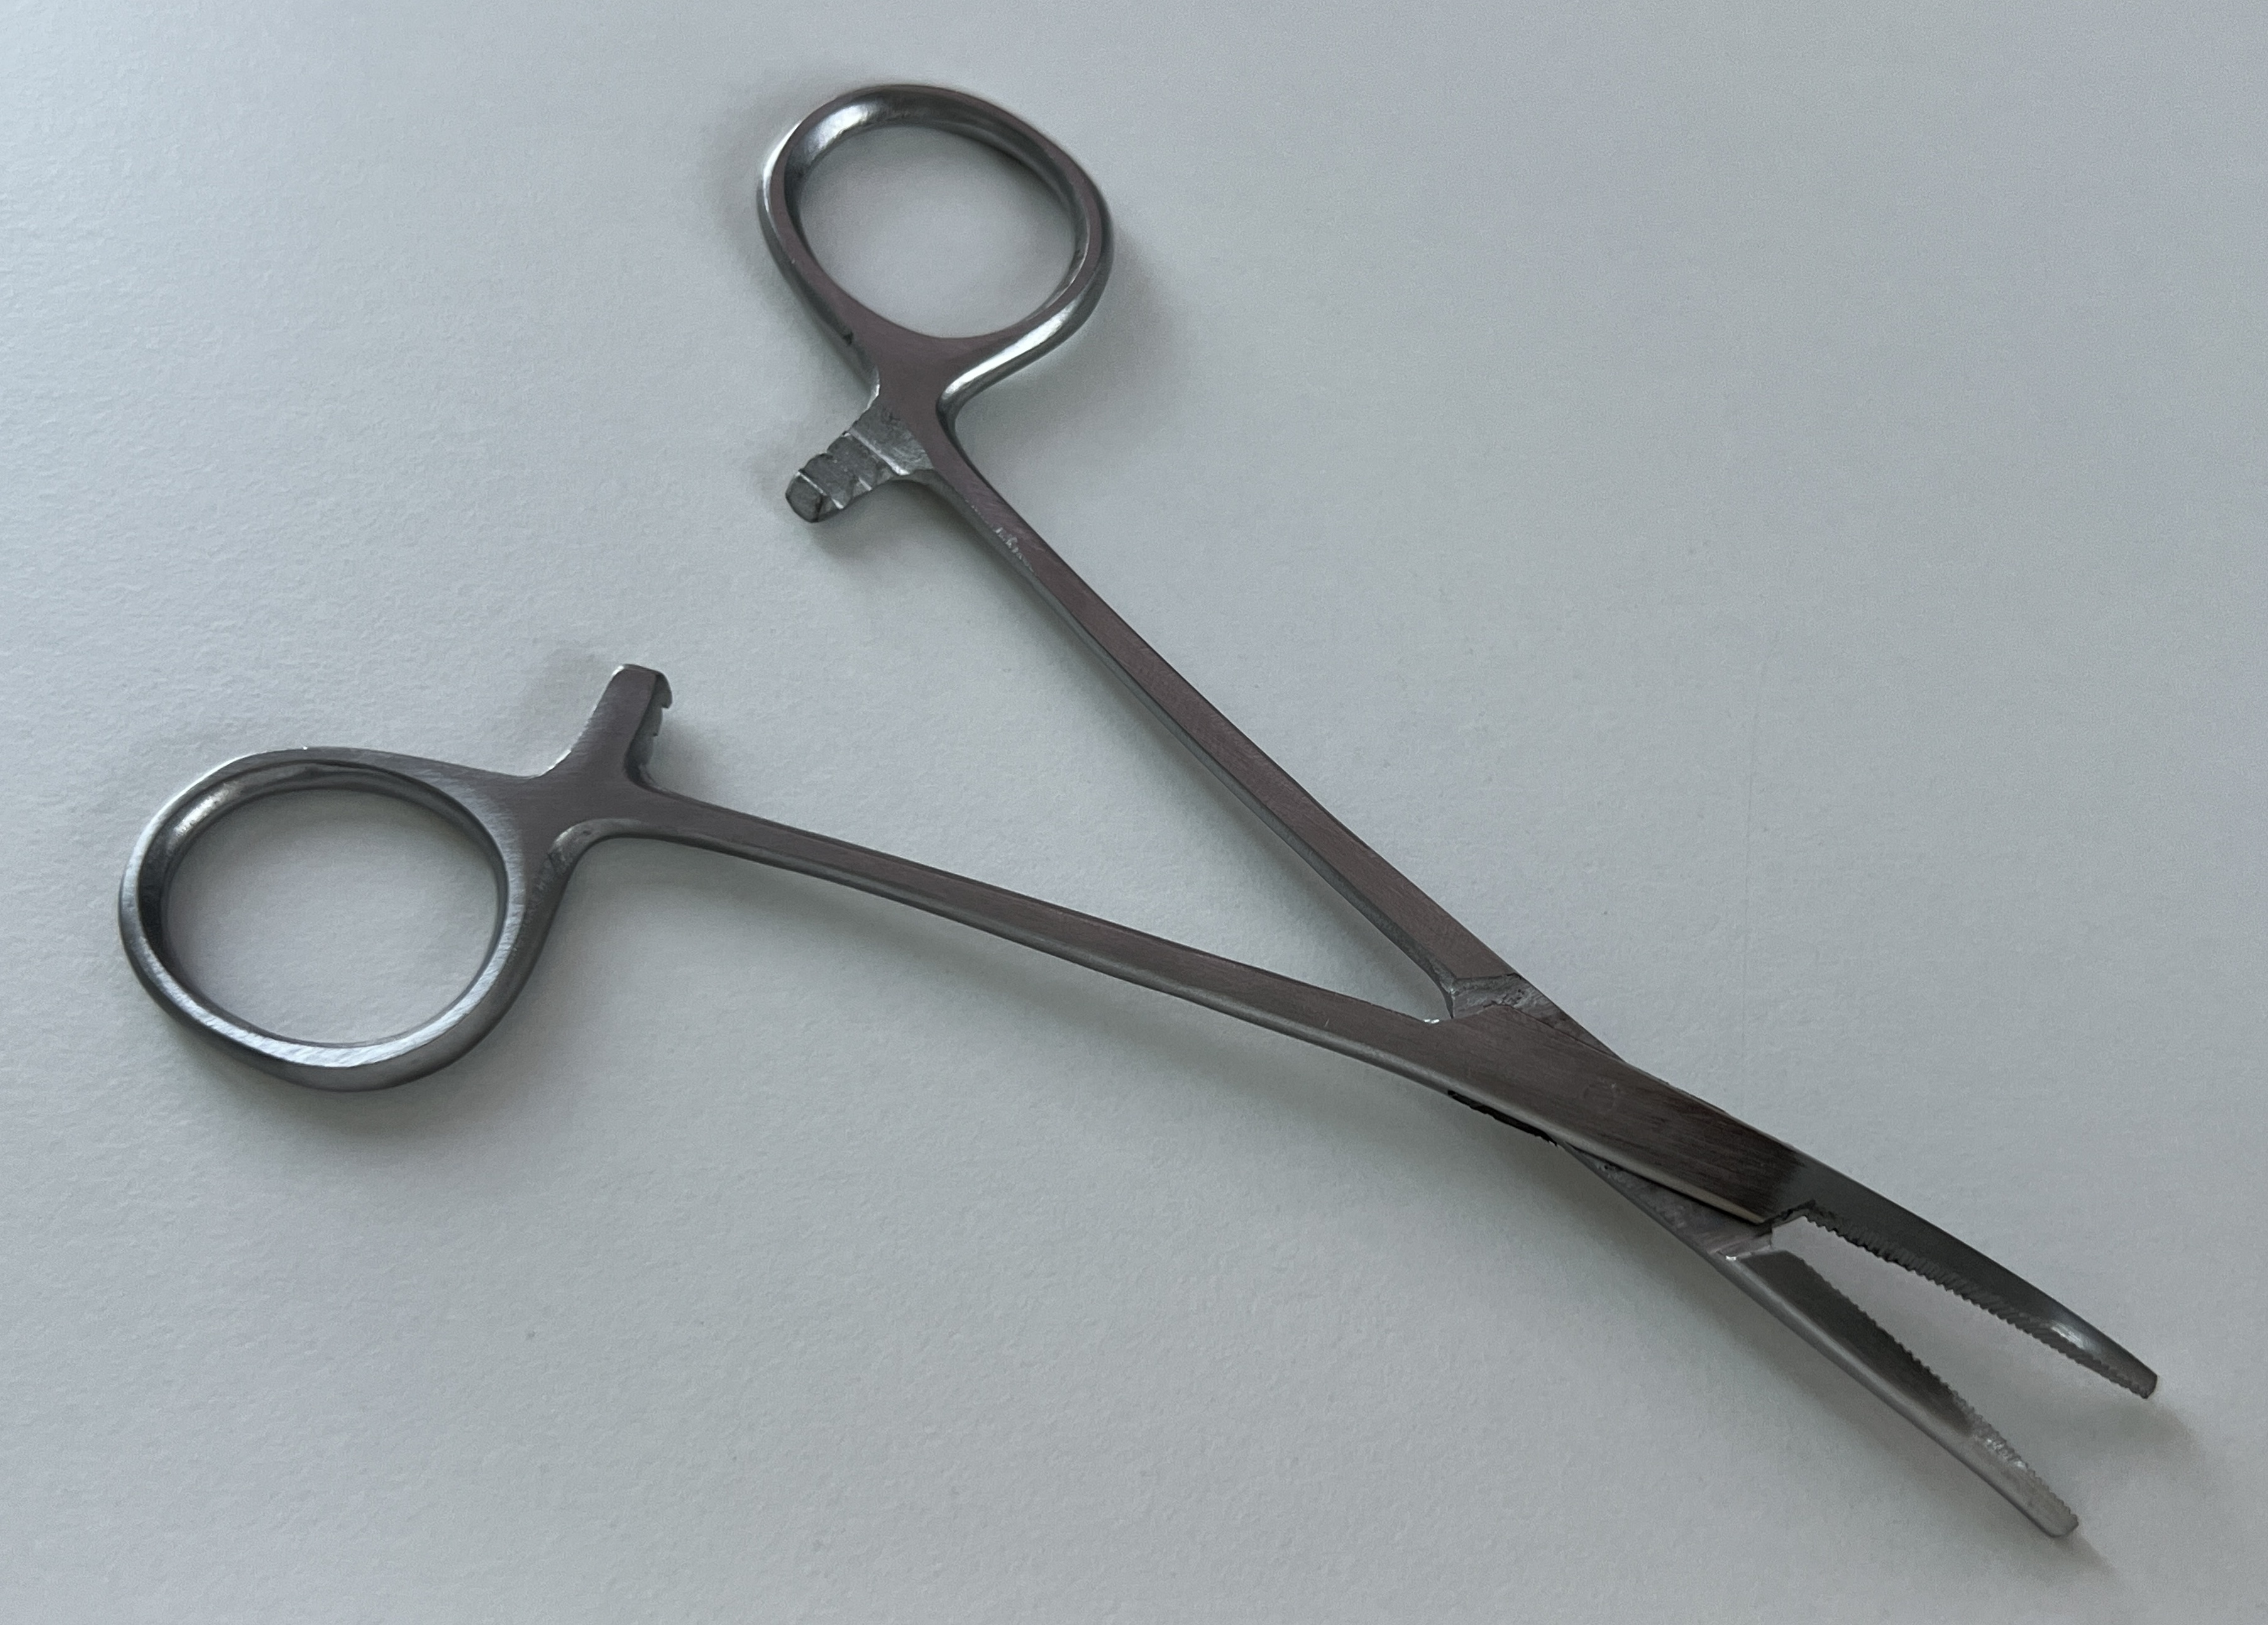
Hinged instrument state: open